Park Jin

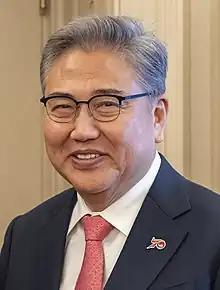
Park in 2023

Park Jin (born 16 September 1956) is a South Korean diplomat and politician. He is a four-term member of the National Assembly and served as the 40th Foreign Minister.